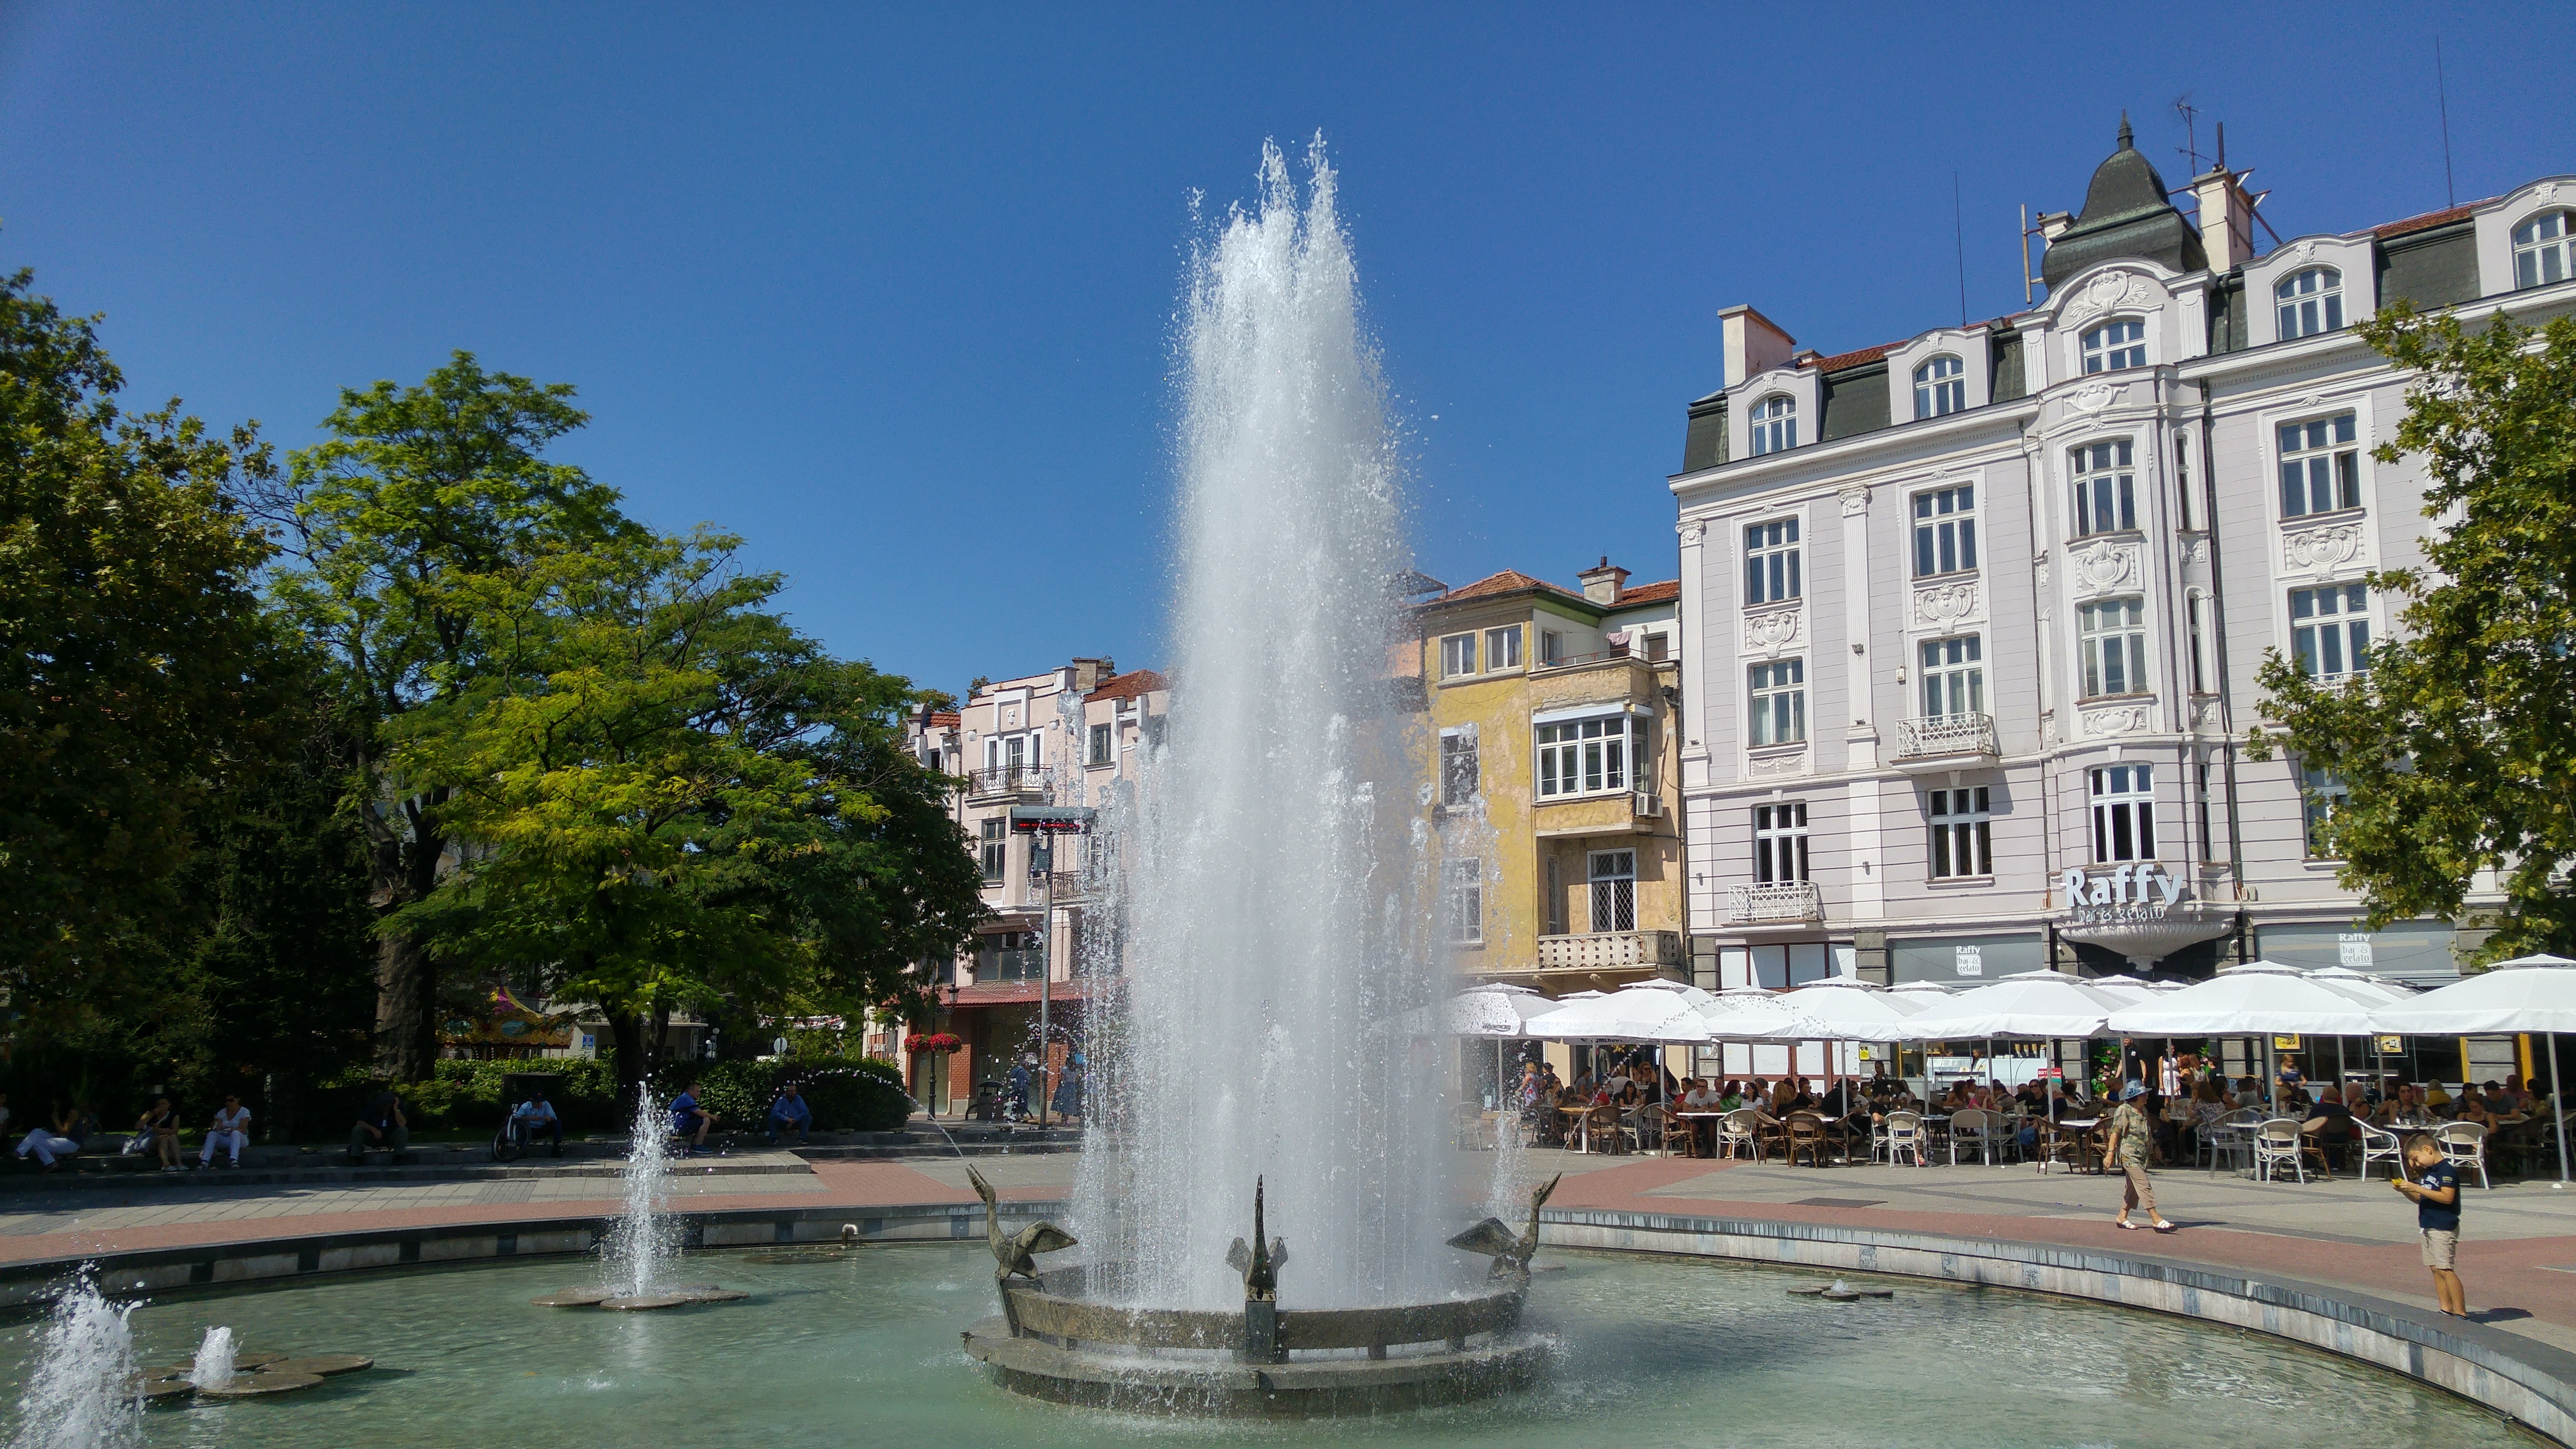
fountain, landmark, plaza, town square, water feature, monument, vacation, tourism, downtown, waterway, park, cityscape, palace